Question: Please indicate a possible affordance area of the drink_with_wine glass that can be used for drinking from
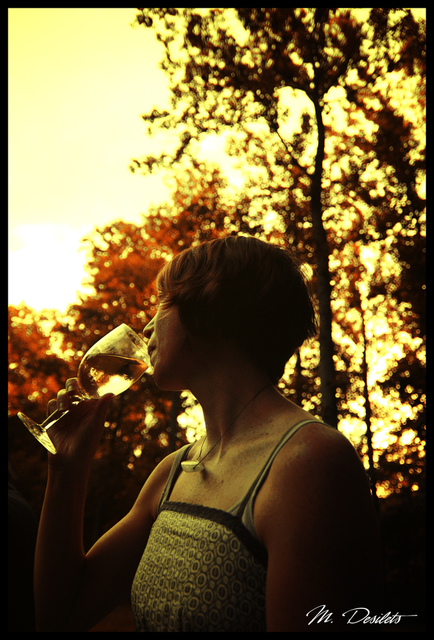
Answer: [17.902, 324.812, 147.827, 452.331]